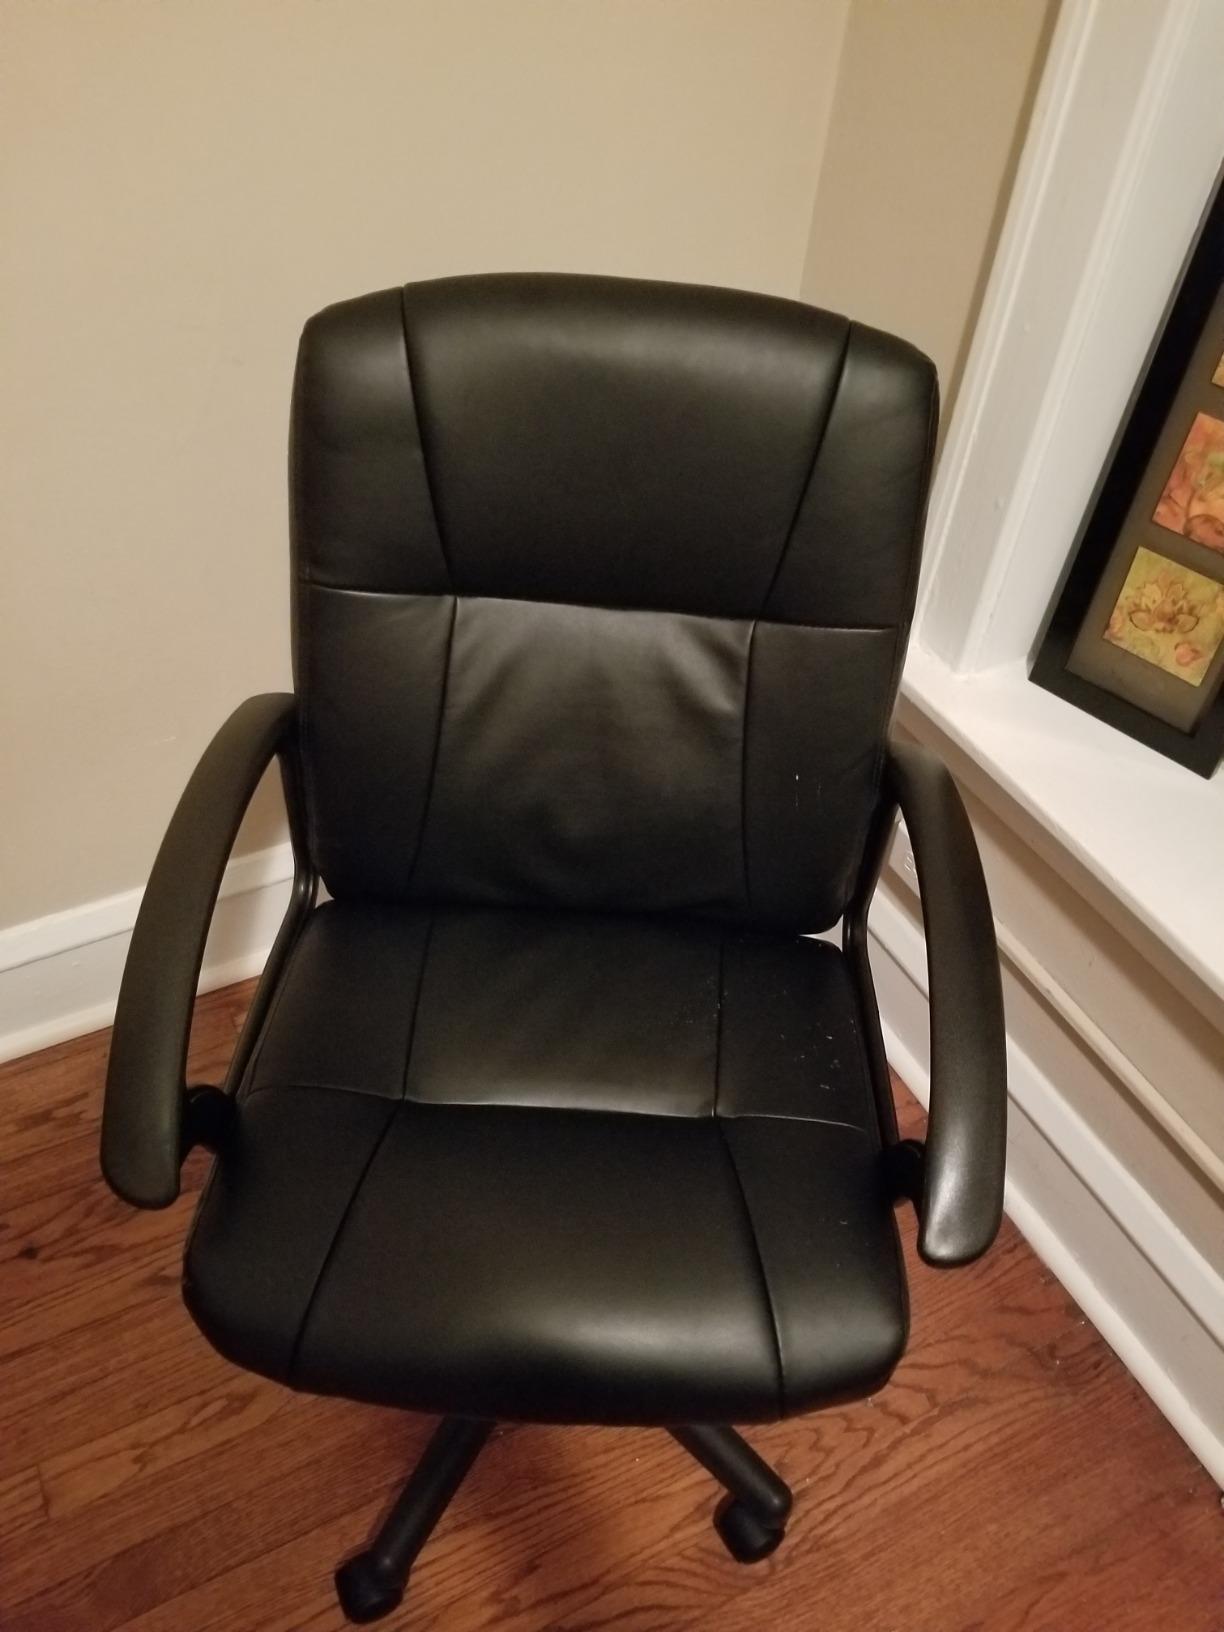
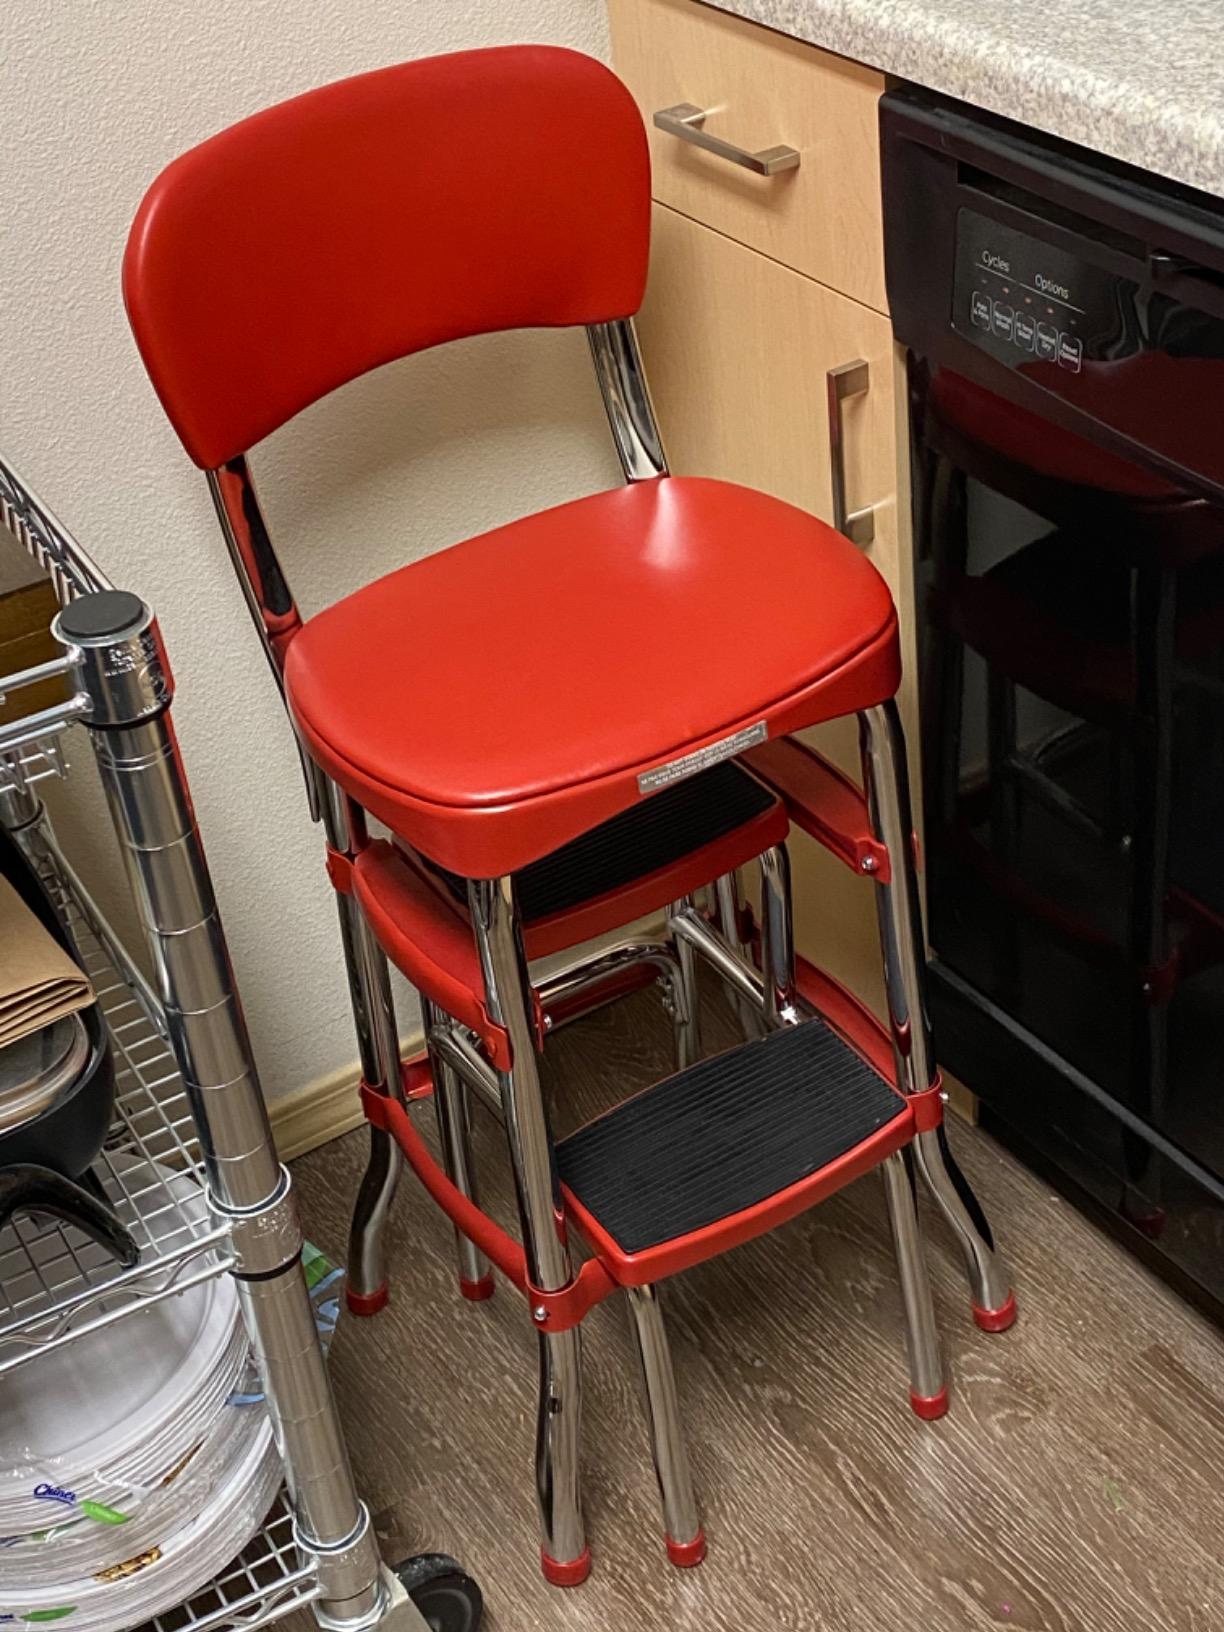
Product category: items_chair
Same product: no